Alisa Zhambalova

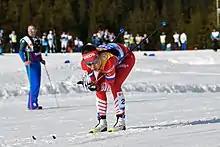

Alisa Sayanovna Zhambalova (born 13 September 1994) is a Russian cross-country skier who competes internationally.